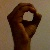
The image shows a hand gesture representing the letter 'O' in Indian Sign Language.